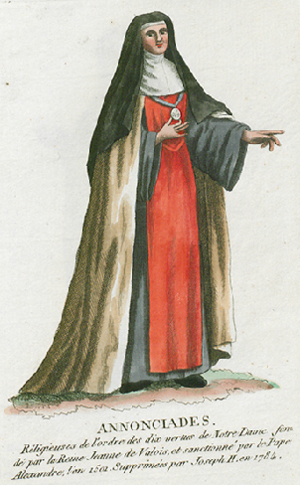
Collection de costumes de tous les ordres monastiques, supprimés à differentes époques, dans la ci-devant Belgique, Bruxelles, Philippe Joseph Maillart et sœur, 1811
L'ordre de l'Annonciation de la Vierge Marie est un ordre monastique catholique féminin de droit pontifical fondé en 1501 par Sainte Jeanne de France.
L’histoire de Bruyères commence réellement aux XIIᵉ – XIIIᵉ siècles avec l’érection d’un château-fort exigée par le duc de Lorraine pour assurer ses fonctions d’avoué de l’Insigne Église collégiale et séculière de Saint-Pierre à Remiremont et avec l’octroi de la charte de Beaumont aux bourgeois de la ville en 1263. De la chastellerie initiale évoquée dans les actes en 1285 se dégagent progressivement un bourg et un faubourg à vocation commerçante qui devient une circonscription à la fois administrative et judiciaire en tant que chef-lieu de prévôté, puis de bailliage pendant l’Ancien Régime lorrain et français. Le destin de Bruyères est lié à l’histoire du duché de Lorraine de sa création jusqu’à l’annexion par la France en 1766 : le sud-est du territoire lorrain est en effet resté sans discontinuité dans le domaine ducal jusqu’à la disparition du duché de Lorraine et de Bar. Devenue chef-lieu de district pendant la période révolutionnaire, puis de canton à partir de 1795, la ville de Bruyères vit au même rythme que les autres petites et moyennes communes de la région sans s’en distinguer particulièrement.